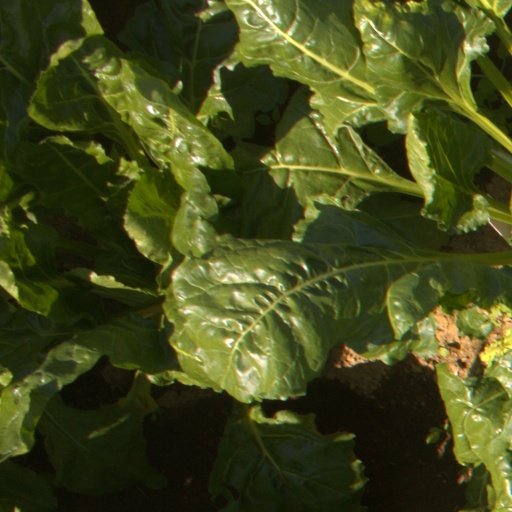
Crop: sugar beet